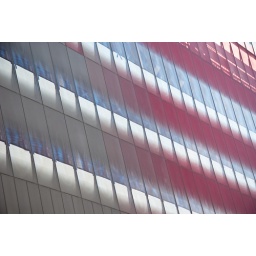
There's a red house over yonder